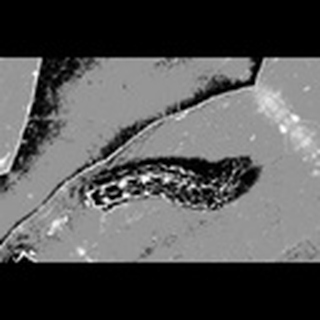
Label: cotton_army_worm